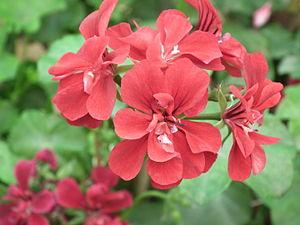
Pelargonium ×hortorum ou Pelargonium groupe zonal est communément nommé géranium ou de manière plus précise géranium zoné. Il forme le groupe de cultivars de Pelargonium, aux feuilles marquées d'une zone annulaire brune et aux inflorescences en forme de grosses boules de fleurs serrées, généralement rouges, roses ou blancs. Ce sont les géraniums les plus communs des jardineries et des fleuristes, vendus en pots destinés aux bords des fenêtres et aux balcons ou plantés dans les plates-bandes.